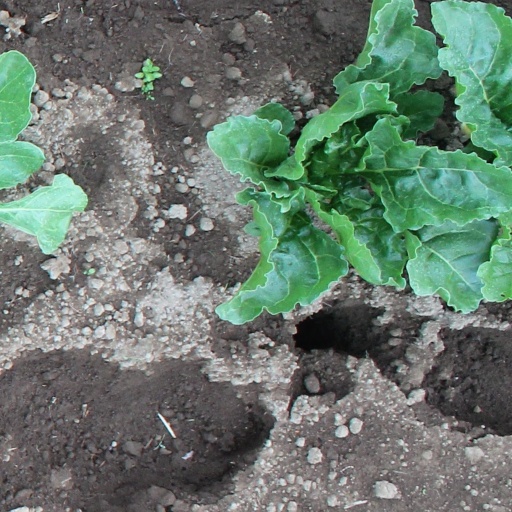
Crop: sugar beet